Grand Riviera Theater

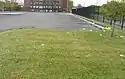
Empty lot where cinema formerly stood

The theater was immediately successful, and in 1927 an 1,800 seat annex was built. In 1957, the Riviera was converted to a stage theater. When the Fisher Theater reopened in 1960, however, the Grand Riviera took a back seat. The building was used for music concerts until it closed in the mid-1970s. Afterward, the structure deteriorated, to the point that it was considered unsafe and demolished in 1996.